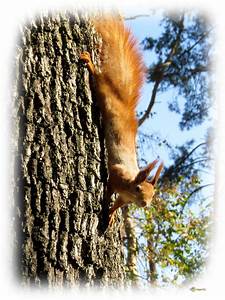
Label: scoiattolo